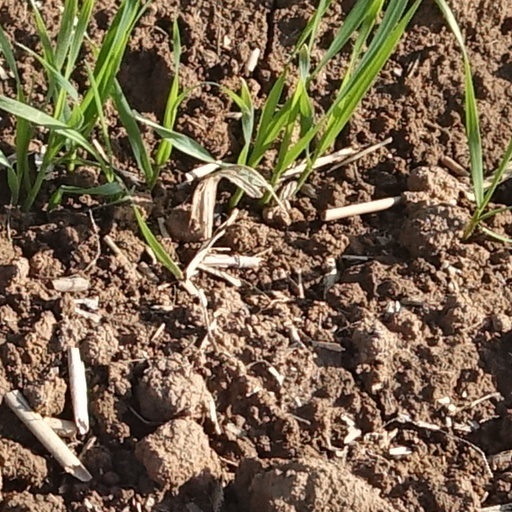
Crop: wheat